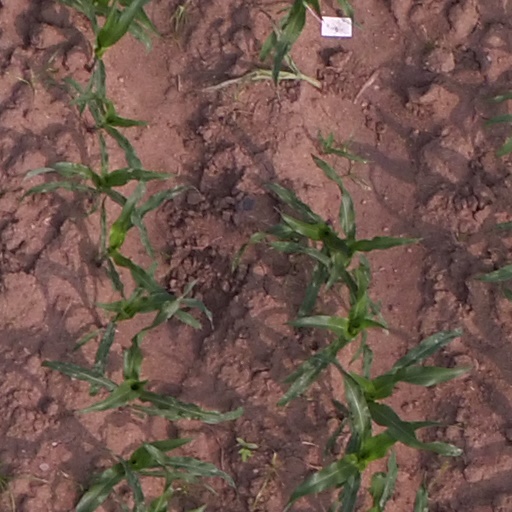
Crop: maize; corn